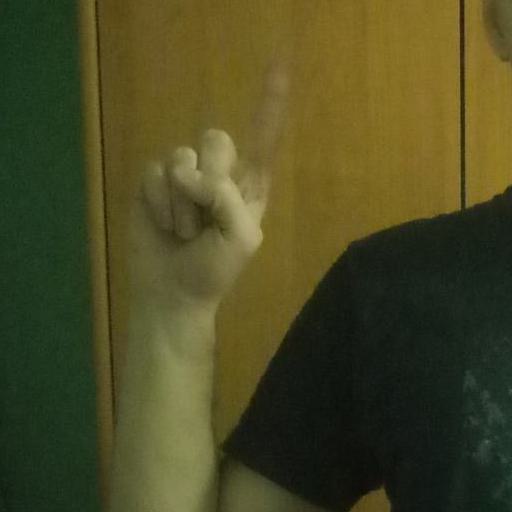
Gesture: one